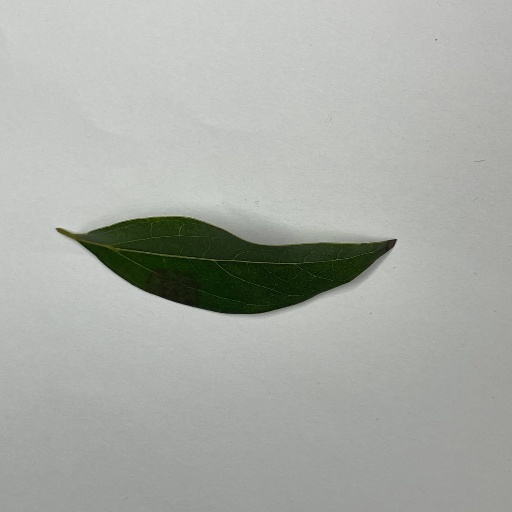
Species: Camphor
Leaf condition: Healthy Leaf